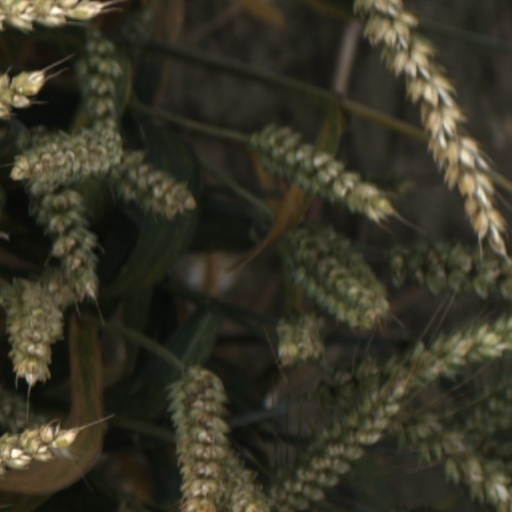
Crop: wheat